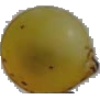
Label: Grape White 3